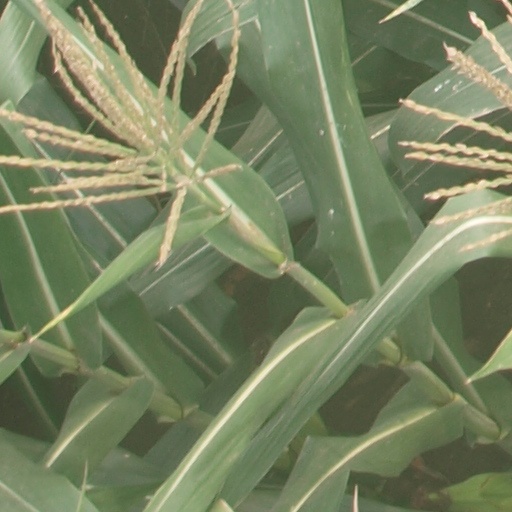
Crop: maize; corn